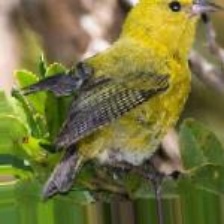
Species: ANIANIAU
Scientific name: MAGUMMA PARVA